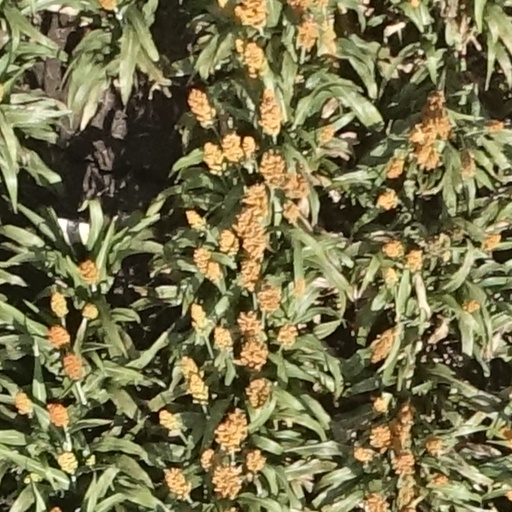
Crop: sorghum